West to Glory

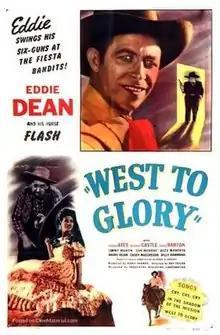
Theatrical release poster

West to Glory is a 1947 American Western film directed by Ray Taylor and written by Elmer Clifton and Robert B. Churchill. The film stars Eddie Dean, Roscoe Ates, Dolores Castle, Gregg Barton, Jimmy Martin, Zon Murray, Alex Montoya, Harry J. Vejar, Casey MacGregor and Billy Hammond. The film was released on April 12, 1947, by Producers Releasing Corporation.